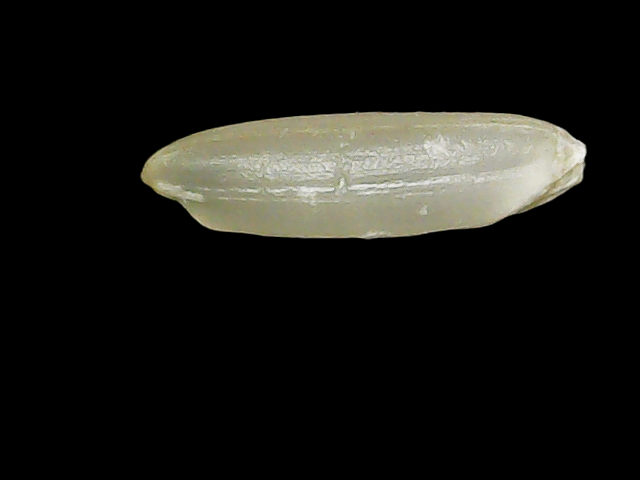
Rice variety: Binadhan7